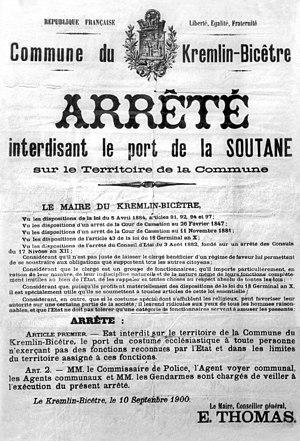
Arrêté interdisant le port de la soutane sur le territoire de la commune du Kremlin-Bicêtre, daté du 10 septembre 1900, signé par le maire Eugène Thomas.
En France, un arrêté municipal est une décision administrative unilatérale prise par le maire, ou, en son nom, par un maire-adjoint, un conseiller municipal ou certains hauts fonctionnaires municipaux ayant reçu une délégation de signature à cet effet.